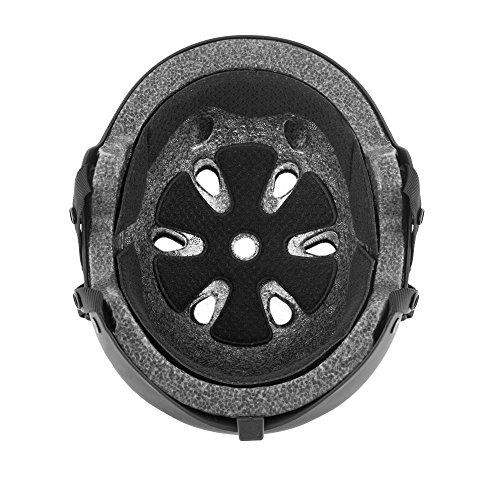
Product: SANDBOX Legend Street Helmet
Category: Sports & Outdoors | Outdoor Recreation | Skates, Skateboards & Scooters | Skateboarding | Protective Gear
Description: The Legend Street is our skate style inspired helmet that features a low profile hard-core EPS liner.
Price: $49.21 - $54.40
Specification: Shipping Information: View shipping rates and policies|ASIN: B07DL3KZYW|    #952    in Skate & Skateboarding Protective Gear    |    #301    in Skateboarding Helmets